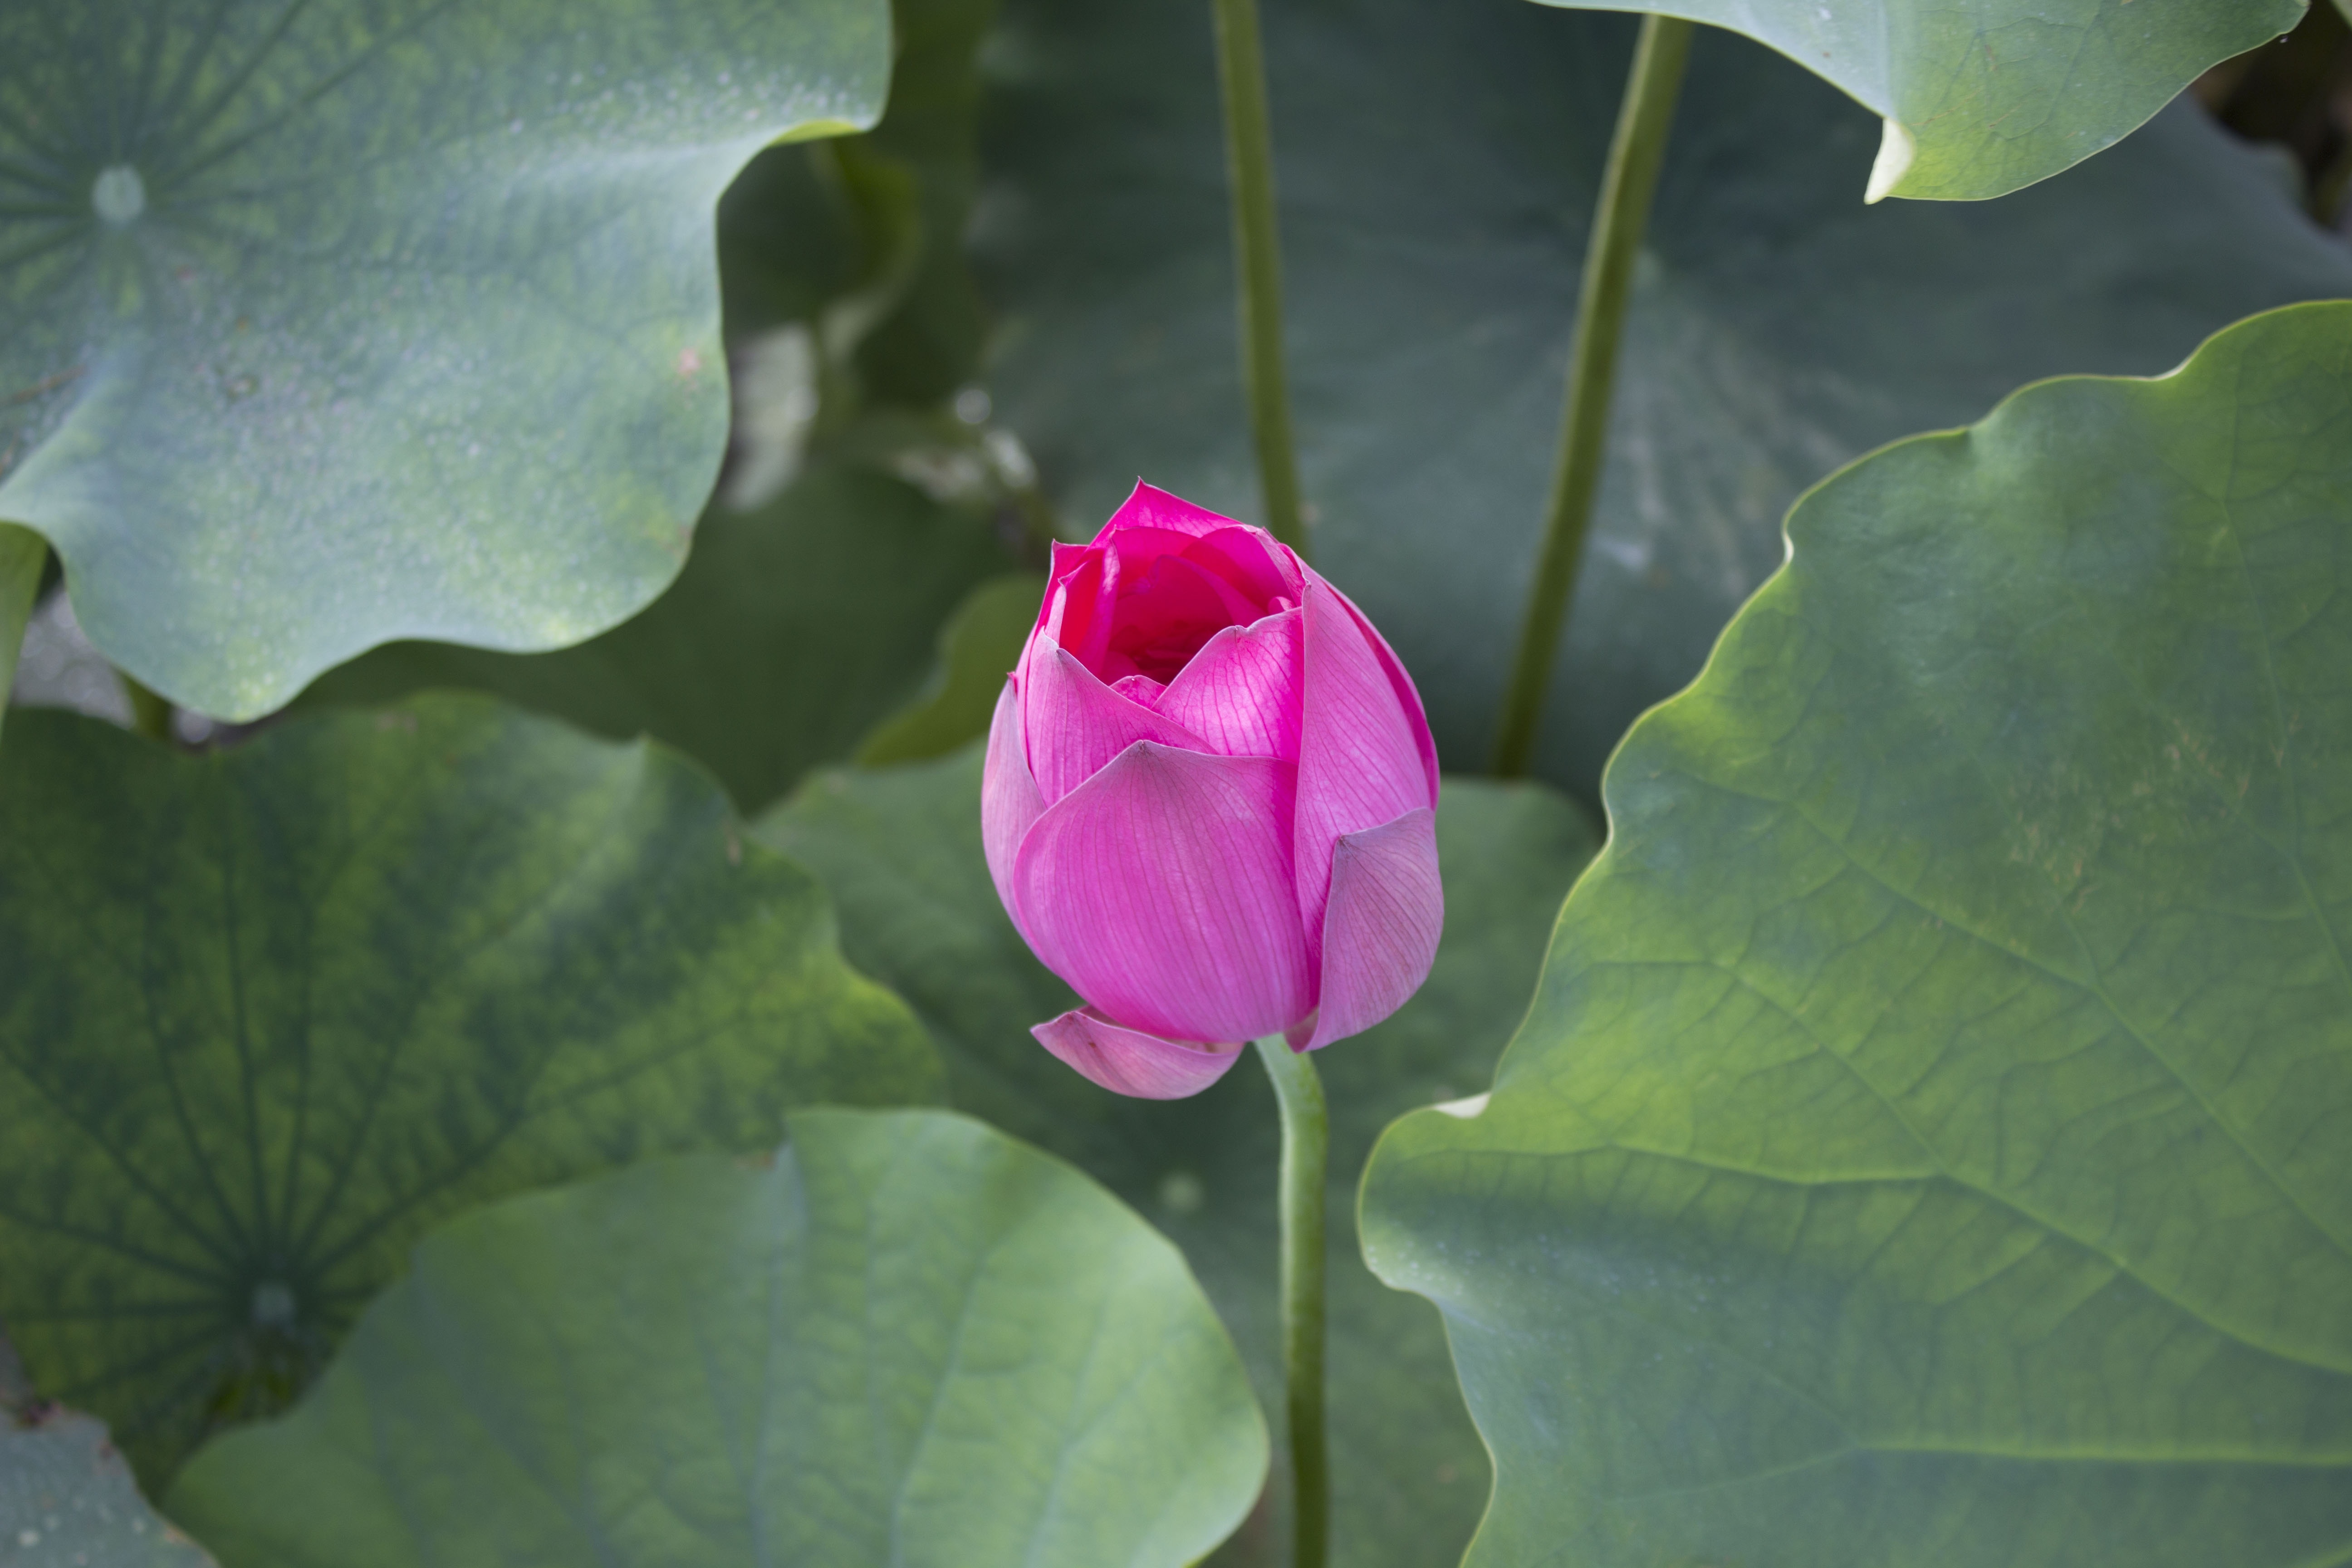
plant, leaf, flower, petal, green, botany, sacred lotus, aquatic plant, flora, flowers, lotus, arum, lotus leaf, macro photography, flowering plant, annual plant, plant stem, land plant, lotus family, proteales